Elihu Yale with Members of his Family and an Enslaved Child

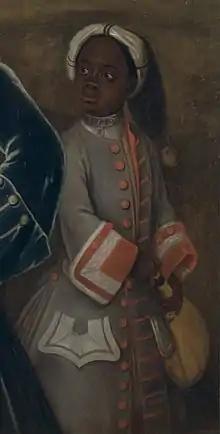
The black pageboy standing near the table is wearing a silver dog collar. Black pageboys appear in European group portraits with and without such collars from the 1660s onwards.

The painting depicts an enslaved black child, believed to be aged around 10 years old. He wears a silver collar with padlock around his neck. The child is thought to have been enslaved in Africa and would have worked as a pageboy in one of the wealthy households of the primary sitters of the portrait. His identity is unknown, and research has been conducted into the baptismal, marriage and burial records of the London Borough of Camden to attempt to establish his identity.